Mossy fiber (hippocampus)

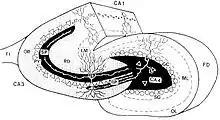
Diagram of a Timm-stained cross-section of the mouse hippocampus. The hippocampal subregion CA3–CA4 is indicated in black, stippled, and hatched areas. Black areas: suprapyramidal (SP), intra- and infrapyramidal (IIP) and hilar (CA4) mossy fiber terminal fields originating from the dentate gyrus. Stippled area: strata oriens (OR) and radiatum (RD). Hatched area: stratum lacunosum-moleculare (LM). CA1, subregion of the hippocampus without mossy fibers; FI, fimbria hippocampi; FD, fascia dentata; OL and ML, outer and middle molecular layers of the fascia dentata; SG, supragranular layer; GC, granular cells.

In the hippocampus, the mossy fiber pathway consists of unmyelinated axons projecting from granule cells in the dentate gyrus that terminate on modulatory hilar mossy cells and in CA3, a region involved in encoding short-term memory. These granule cell axons were first described as mossy fibers by Santiago Ramón y Cajal as they displayed varicosities along their lengths that gave them a mossy appearance. A similar morphology belongs to mossy fibers in the cerebellum. Mossy cells were named because they looked as though they were covered in moss.